Freshwater salinization

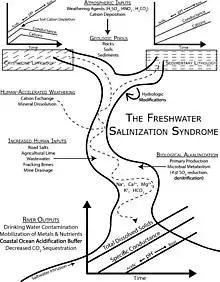
A depiction of freshwater salinization syndrome (FSS). Many different factors contribute to FSS, making it difficult for scientist to quantify. Anthropogenic and biological outputs mix together to create unique effects in freshwater systems.

Due to numerous concurrent stressors present in freshwater communities, increased levels of salinization may have unforeseen effects caused by interactions with other compounds. Freshwater salinization syndrome (FSS) is cited to be a familiar threat to freshwater located in North America and Europe. The interactions between salt and pH, nutrients, metals, and base cations is not adequately known, though may exacerbate existing issues to negatively effect water quality, carbon dioxide concentrations, and biodiversity. The ion concentration of salt toxicity may change the level of reactivity a species will respond with. To be able to properly recognize the threat salinity plays requires the proper proportions of each ion present to be accounted for. Sensitivity also varies between species. Studies focusing on the abiotic interactions with freshwater organisms found that salinity had an additive effect on the detrimental compounds being observed for the majority of the time, but not always, which makes the prediction process difficult for scientists.